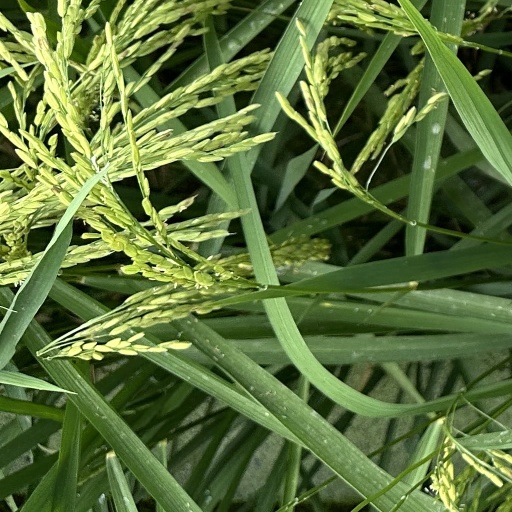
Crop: rice